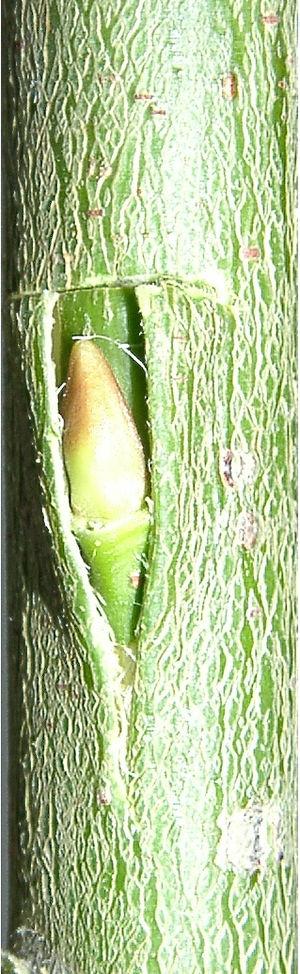
Greffe en T.
La greffe en écusson est, avec la greffe anglaise compliquée, la plus utilisée des techniques de greffe. Elle est particulièrement conseillée pour les fruits à noyau car la moelle de leur arbre est souvent plus fragile que celle des fruits à pépins et supporte mal la greffe en fente.